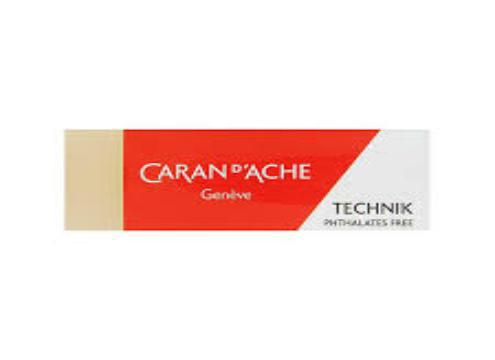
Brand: caran d'ache
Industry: Necessities